Cavalry Barracks, Hounslow

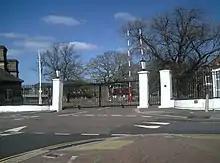
View through the main gate, with the Keep just visible to the left.

In 2007, MPs expressed concern in a report that some of the Victorian buildings at Cavalry Barracks were so bad that troops staying in tented camps in Afghanistan had better living conditions than those at Hounslow. Between March 2010 and mid-2011, the Ministry of Defence built 396 en-suite bed spaces in six new accommodation blocks to house 354 junior ranks and 42 for senior non-commissioned officers under their SLAM (single living accommodation modernisation) project to improve military accommodation. In 2011, the 1st Battalion Welsh Guards moved into the barracks, remaining there for three and a half years, after which the 1st Battalion Irish Guards was stationed there from 2015.